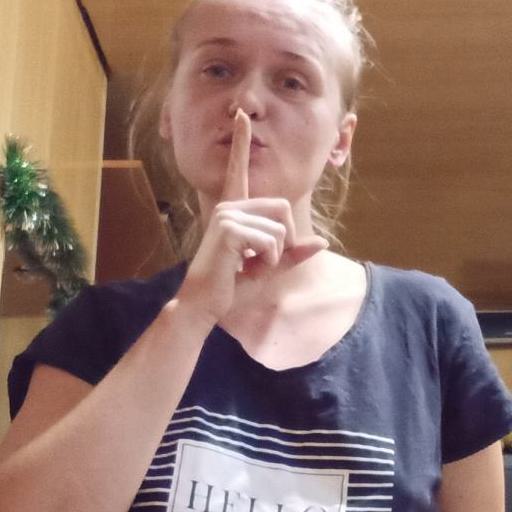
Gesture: mute